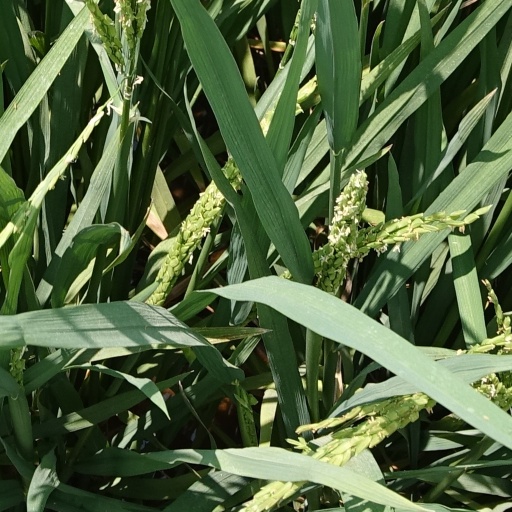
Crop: rice